Reactions to the 2021–2022 Russo-Ukrainian crisis

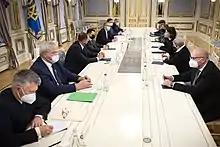
Ukrainian President Volodymyr Zelenskyy meets with German Foreign Minister Annalena Baerbock in Kyiv on 17 January 2022

In an interview with the French newspaper "Libération" in April 2021, Ukrainian Foreign Minister Dmytro Kuleba said that provocations by Russia with the relocation of troops to the border with Ukraine and the aggravation of the situation in the east are the most serious since the attack on Ukrainian sailors in the Kerch Strait in November 2018. At the same time, the current threat from Russia was more dangerous. In an interview with the Spanish news agency EFE, Kuleba said that Ukraine did not want a war with Russia and was not preparing for any escalation in Donbas at the time. In particular, it was not preparing any offensives or military operations. During renewed tensions in January 2022, Kuleba stated that any reckless step of the Russian Federation or a new round of violence on its part would cost it dearly. Kuleba said that Russia continued to increase its military presence along the Ukrainian-Russian border, in the occupied territories and in the seas of Ukraine. According to him, Russia was gathering troops in three directions, including in the northeast of Ukraine; in Crimea, in the south; and in the Donbas, in the east. Kuleba also added that in recent weeks, Russia had significantly intensified its propaganda, which dehumanizes Ukrainians and sows hatred for Ukraine. On 22 January 2022, Kuleba accused Germany of "undermining" unity among the country's allies and of "encouraging" Russian President Putin to attack Ukraine by refusing to deliver weapons to Ukraine.